Nobilissimus

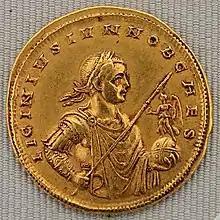
Coin of Licinius II , the inscription "LICINIUS IUNior NOBilissimus CAESar" translates as 'Licinius Junior Most Noble Caesar'

' (Latin for "most noble"), in Byzantine Greek ' (Greek: ), was one of the highest imperial titles in the late Roman and Byzantine empires. The feminine form of the title was .